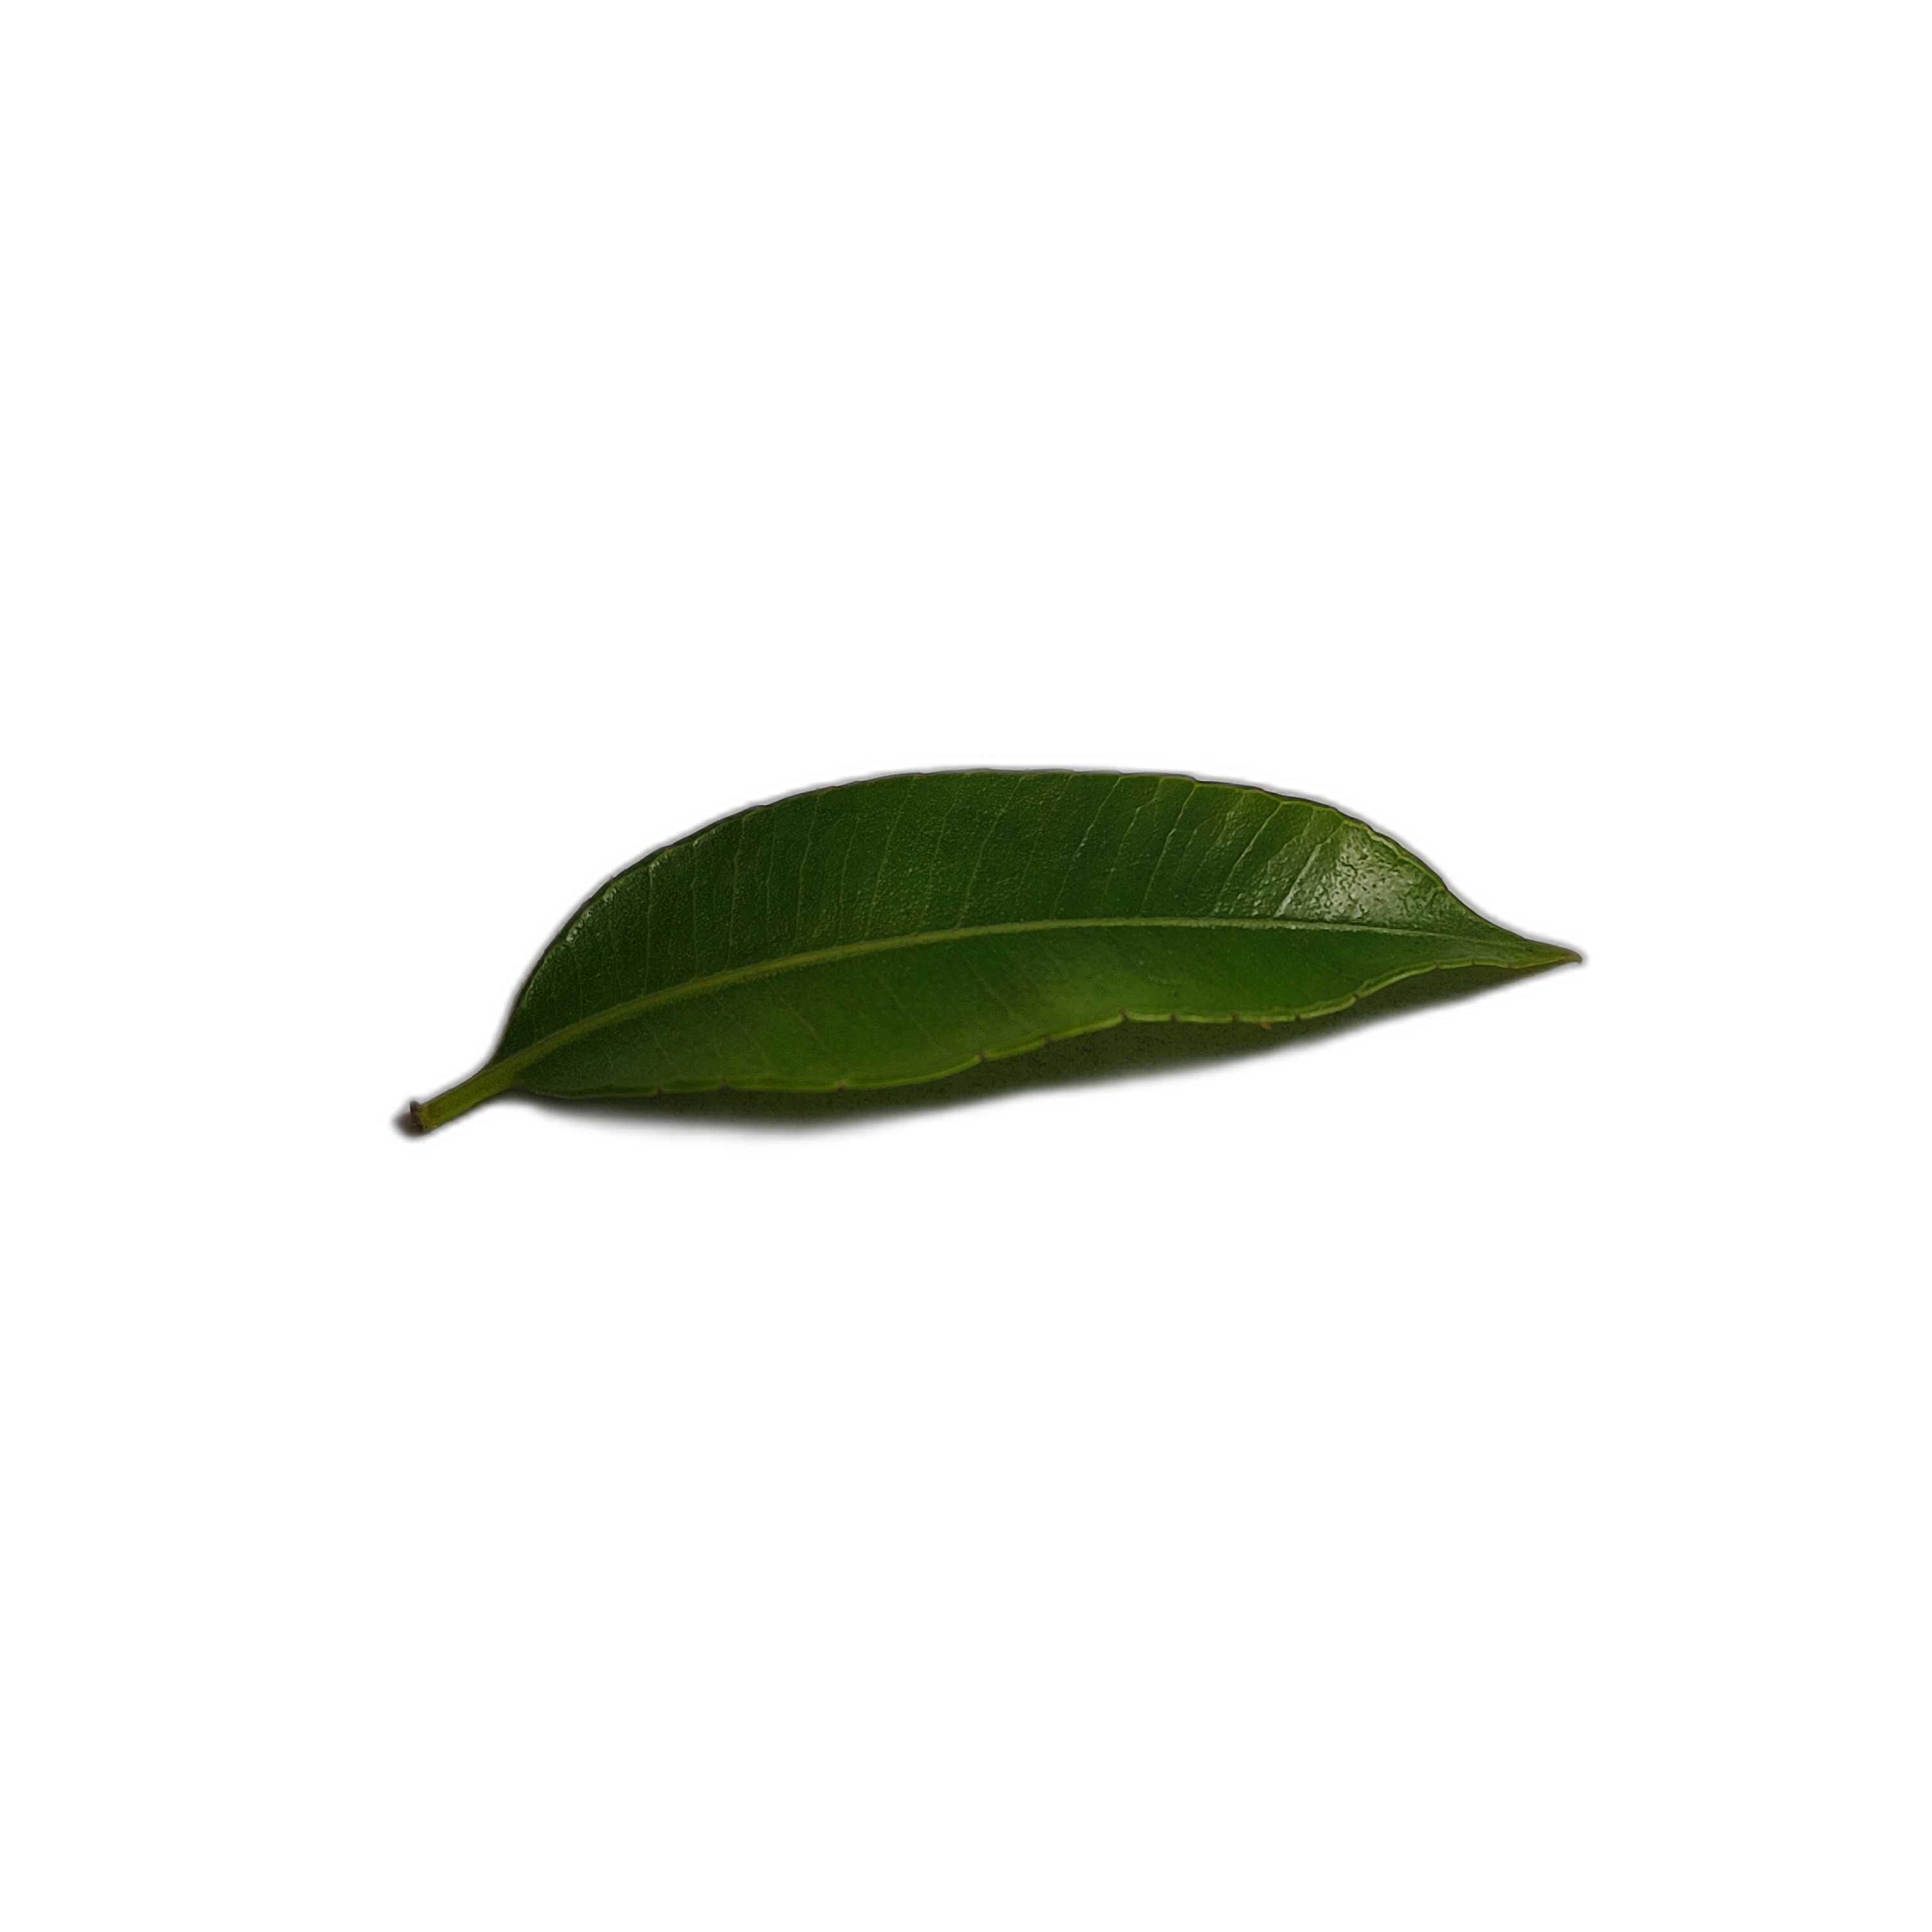
Label: healthy